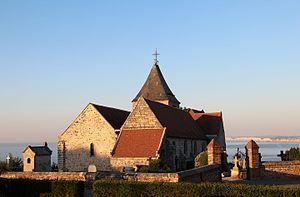
Varengeville-sur-Mer (Seine-Maritime - France), l'église Saint-Valéry (XII/XIXème siècles) et son cimetière marin.
Varengeville-sur-Mer est une commune française située dans le département de la Seine-Maritime en région Normandie.
Georges Braque, né à Argenteuil le 13 mai 1882 et mort à Paris le 31 août 1963, est un peintre, sculpteur et graveur français.